Faten Hamama

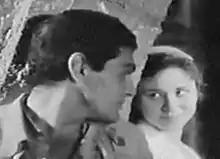
Hamama with her second husband Omar Sharif in a scene from the 1957 film "Land of Peace"

Before the 1950s, Hamama had leading roles in 30 films, in which she often played the role of a weak, empathetic, poor girl. After the 1950s, Hamama was in search of her real identity and was trying to establish herself as a distinct figure. During this period, her choice of material and roles was somewhat limited. However, film producers soon capitalised on her popularity with audiences in local and Middle Eastern markets. She began to play realistic, strong women, such as in "Sira' Fi Al-Wadi" (صراع فى الوادى , "Struggle in the Valley", 1954) where she portrayed a rich man's daughter who, contrary to stereotype, was a realistic woman who helped and supported the poor. In the 1952 Mahmoud Zulfikar's production "Miss Fatmah" (الأستاذه فاطمه ), Hamama starred as a law student who believed women were as important as men in society.